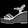
Label: Sandal